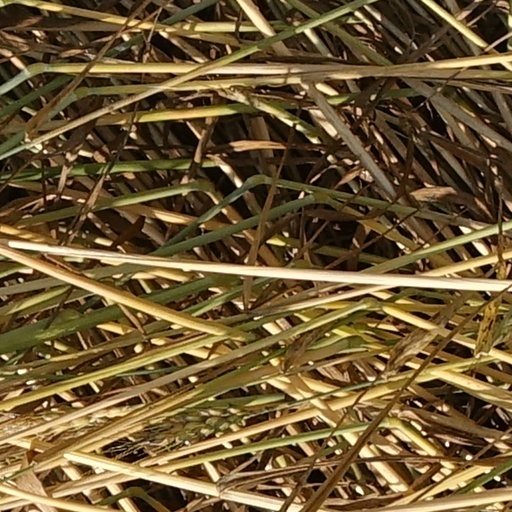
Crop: wheat